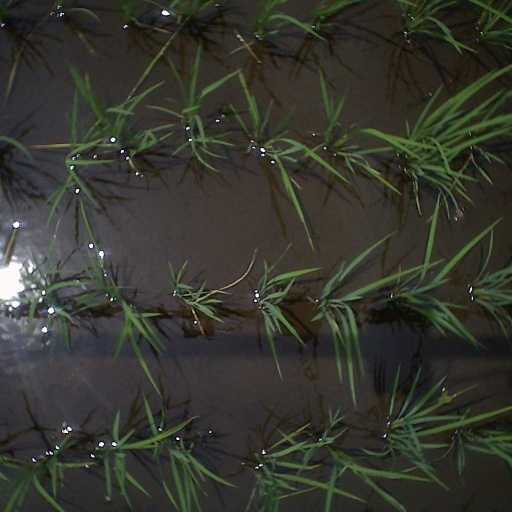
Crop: rice